Patagonia National Park (Chile)

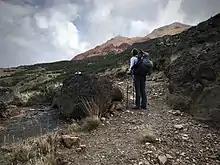
Hiking along the Aviles Valley Trail, Patagonia National Park

Patagonia National Park (Spanish: Parque Patagonia) is a national park in the Aysén Region of Chile. Once a private nature reserve operated as a public-access park, it was donated to the government of Chile by Tompkins Conservation in 2018.